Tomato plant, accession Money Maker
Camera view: horizontal (90 deg, fisheye); turntable rotation: 120 degrees
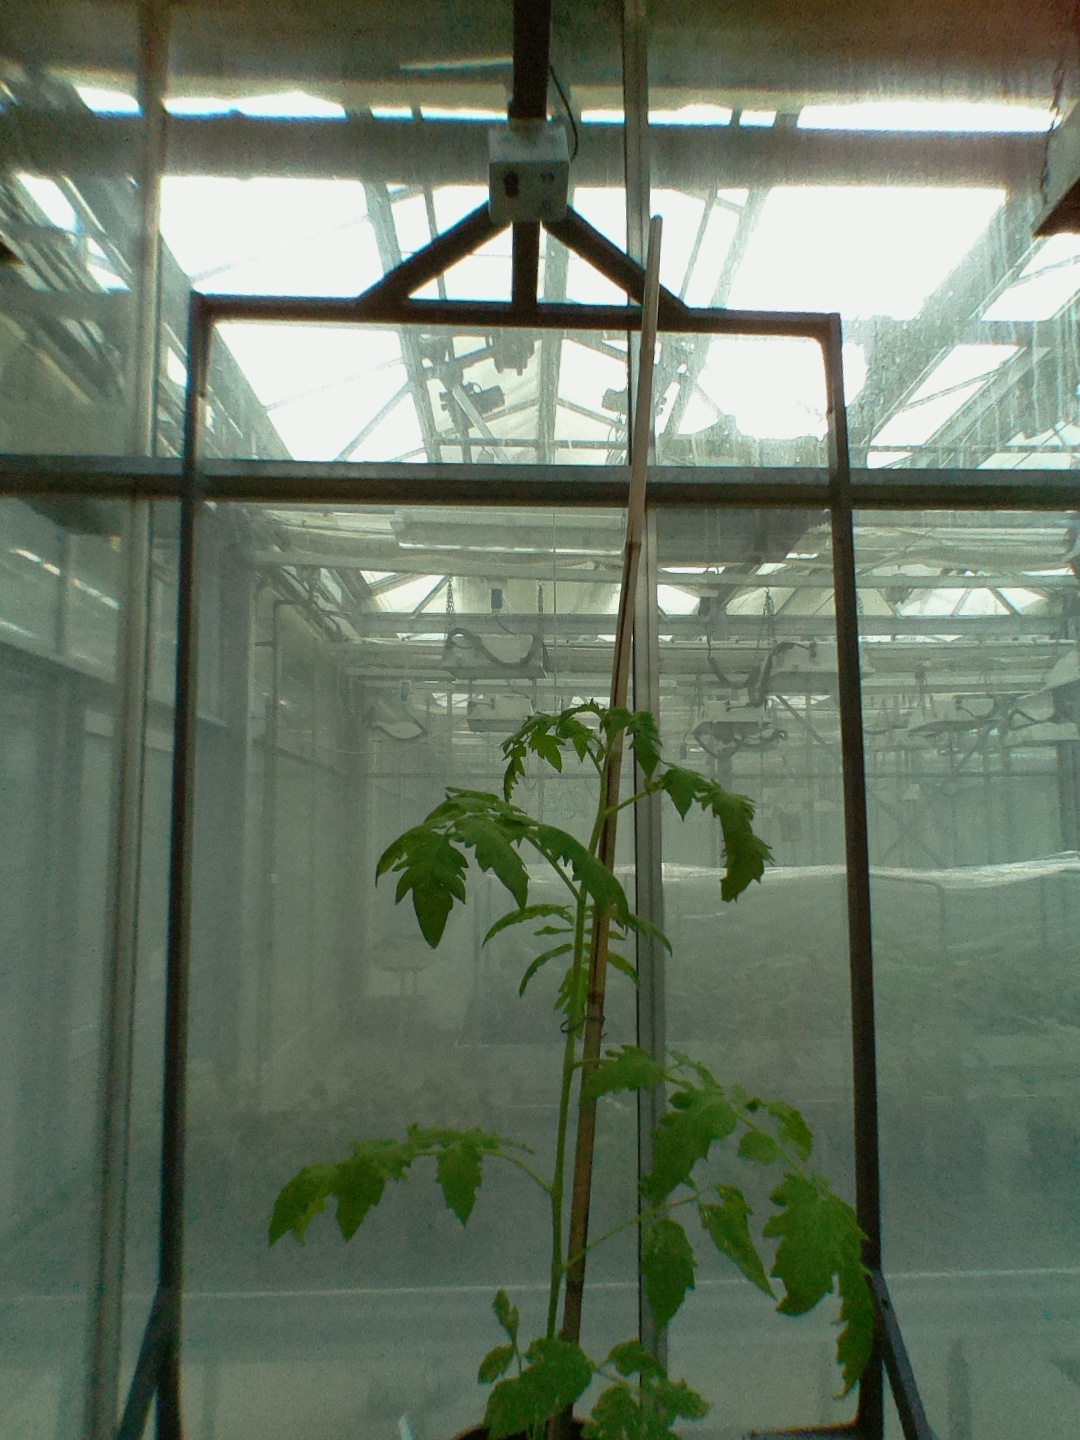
BBCH growth stage 15: 10 of true leaves visible